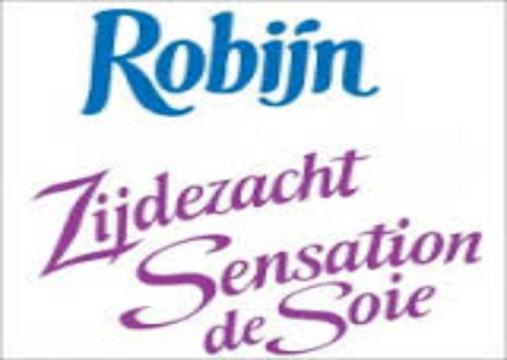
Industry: Necessities